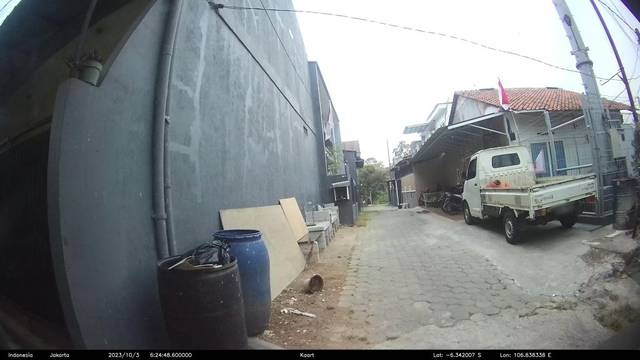
Region: Indonesia
Coordinates: -6.342, 106.838